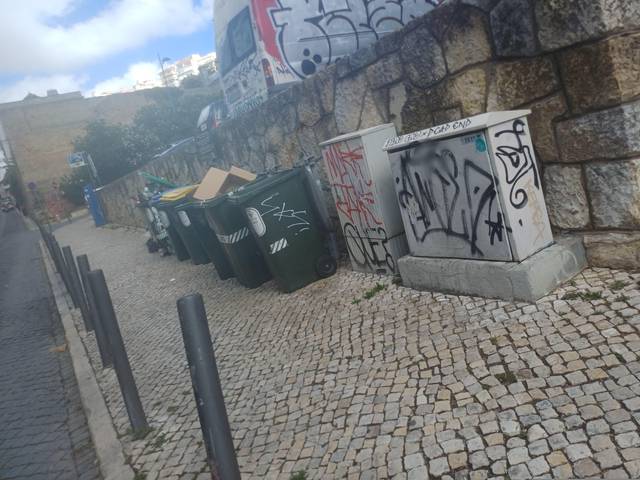
Region: Portugal
Coordinates: 38.721, -9.133